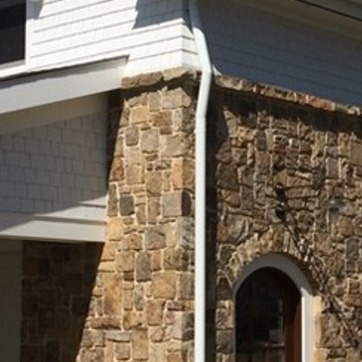
Material: stone